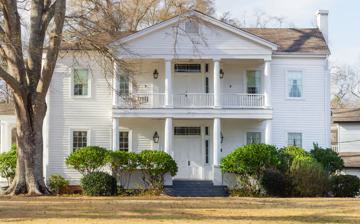
Building: Trotter-Byrd House
Country: United States of America
Year built: 1852
Historic house in Mississippi, United States United States historic place Trotter-Byrd House U.S. National Register of Historic Places Location 419 East Franklin St. Quitman, Mississippi Coordinates 32°01′55″N 88°43′31″W / 32.03194°N 88.72528°W / 32.03194; -88.72528 ( Trotter-Byrd House ) Area 9.9 acres (4.0 ha) Built 1852 ( 1852 ) Architectural style Greek Revival MPS Clarke County Antebellum Houses TR NRHP reference No. 80002230 Added to NRHP May 22, 1980 The Trotter-Byrd House is a historic two-story house in Quitman, Mississippi . It was built for Brigadier General William B. Trotter before the American Civil War . It is listed on the National Register of Historic Places . History The house was built in 1852 for William B. Trotter and his wife, Elizabeth Lee Terrell, who was a descendant of President George Washington . Trotter was an attorney from Tennessee who was elected as the Brigadier General of the Mississippi Militia in 1847. Trotter authored and self-published A History and Defense of African Slavery in 1861. The book was copyrighted by the government of the Confederate States of America . Trotter died in 1862, and the house was inherited by his descendants. The house remained in the Trotter family until 1977, when it was purchased and restored by Dr. Wayne Byrd. It was auctioned in 2017. Architectural significance The house was designed in the Greek Revival architectural style . It has been listed on the National Register of Historic Places since May 22, 1980. References